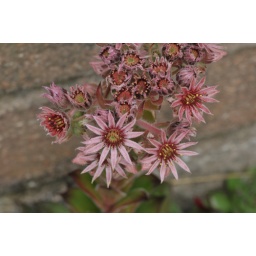
A very discreet plant at the foot of a wall trebles in size to produce these flowers.